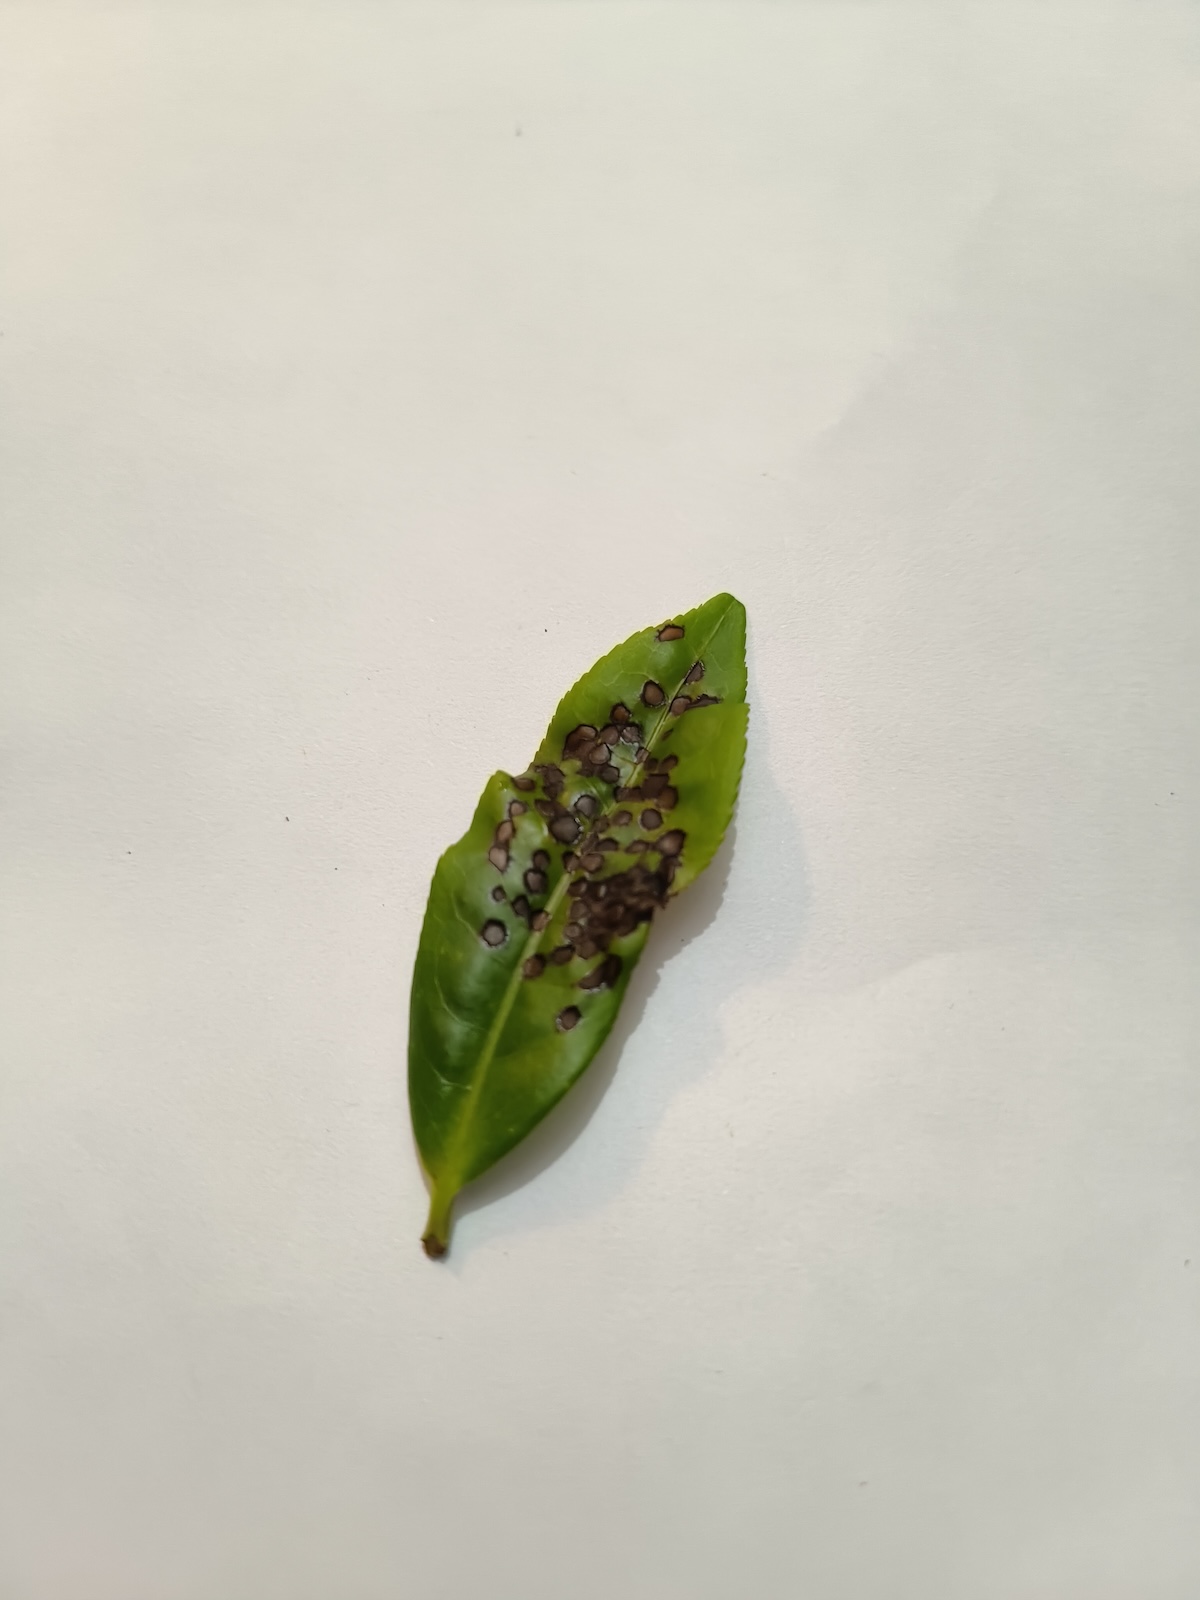
Label: Helopeltis